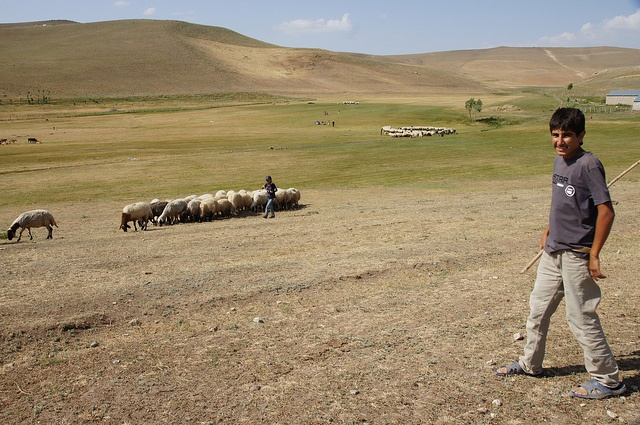
A young man walking with a stick, and a herd of horses or sheep in the distance.
Small boy smiling while another person is herding sheep.
Two people who are herding a group of sheep.
A guy is standing around with some sheep in the background
a man holding a stick and looking at the camera